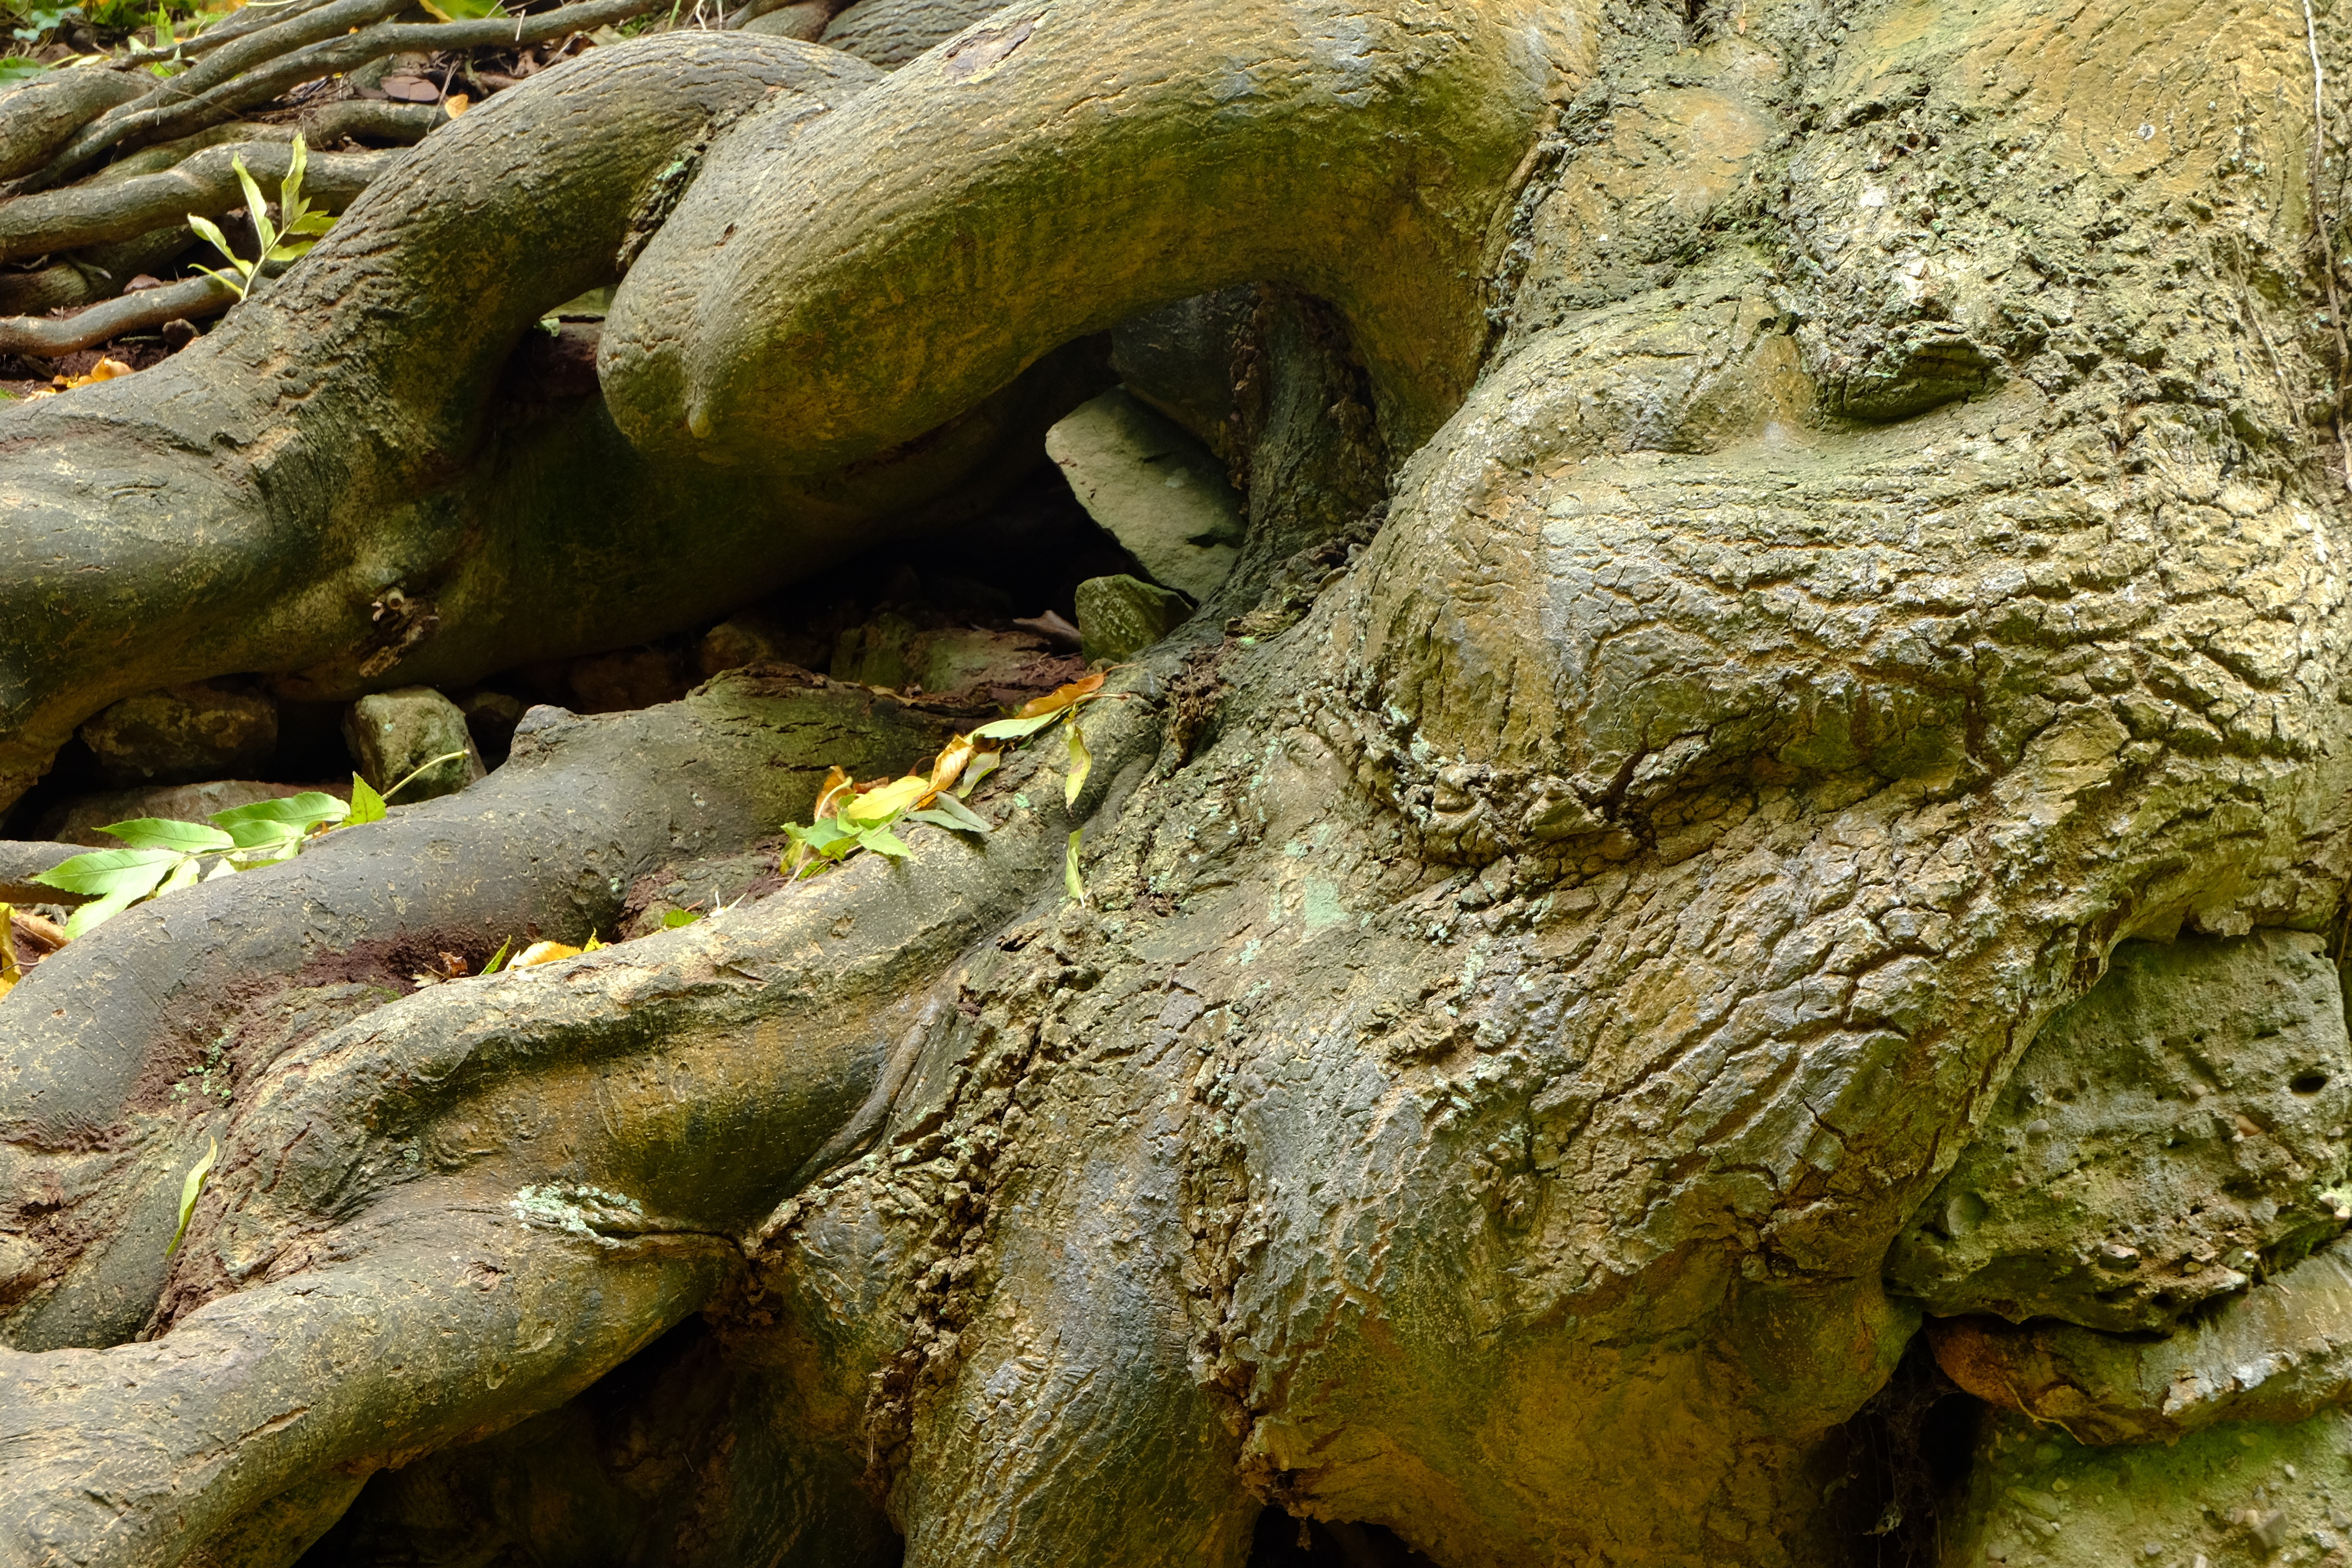
tree, nature, forest, wildlife, statue, zoo, green, botany, reptile, fauna, root, crocodile, sculpture, crocodilia, ancient history